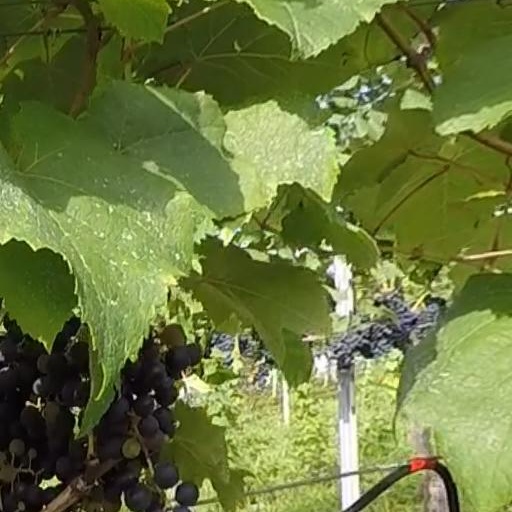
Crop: grape